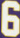
Number: 6